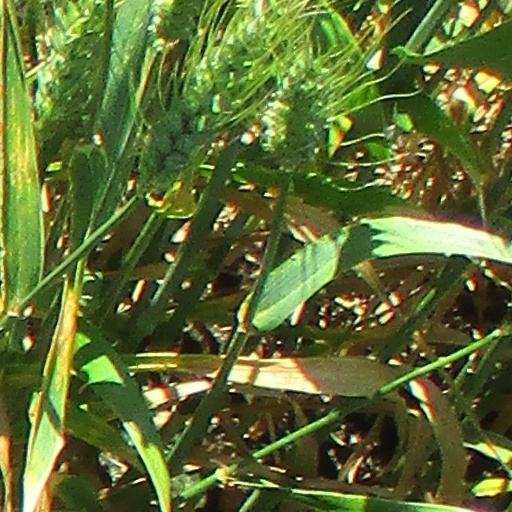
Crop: wheat